Videotex

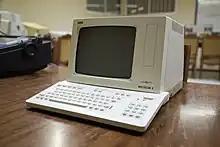
Loewe Multicom E, a late 1980s videotex terminal

Prestel was somewhat popular for a time, but never gained anywhere near the popularity of Ceefax. This may have been due primarily to the relatively low penetration of suitable hardware in British homes, requiring the user to pay for the terminal (today referred to as a set-top box), a monthly charge for the service, and phone bills on top of that (unlike the US, local calls were paid for in most of Europe at that time). In the late 1980s the system was re-focused as a provider of financial data, and eventually bought out by the Financial Times in 1994. It continues today in name only, as FT's information service. A closed access videotex system based on the Prestel model was developed by the travel industry, and continues to be almost universally used by travel agents throughout the country.